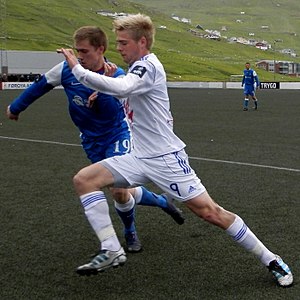
Páll Klettskarð
Páll Klettskarð er en færøsk fodboldspiller, angriber, der spiller for KÍ Klaksvík og Færøernes fodboldlandshold.